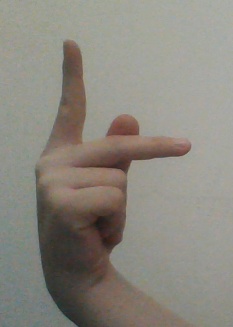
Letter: dha